Mass shooting

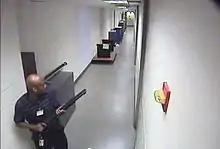
CCTV footage snapshot of the perpetrator during the Washington Navy Yard shooting, in which he killed 12 people in 2013

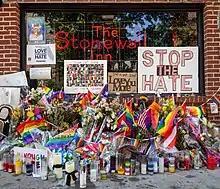
Pulse nightclub shooting memorial, Florida, 2016

A mass shooting is a violent crime in which one or more attackers use a firearm to kill or injure multiple individuals in rapid succession. There is no widely accepted specific definition, and different organizations tracking such incidents use different criteria. Mass shootings are characterized by the targeting (sometimes indiscriminate) of victims in a non-combat setting, and thus the term generally excludes gang violence, shootouts and warfare. The perpetrator of an ongoing mass shooting may be referred to as an active shooter.